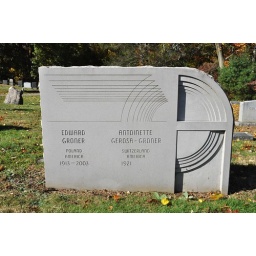
Mr. Groner favored the color blue and road his bicycle all over town